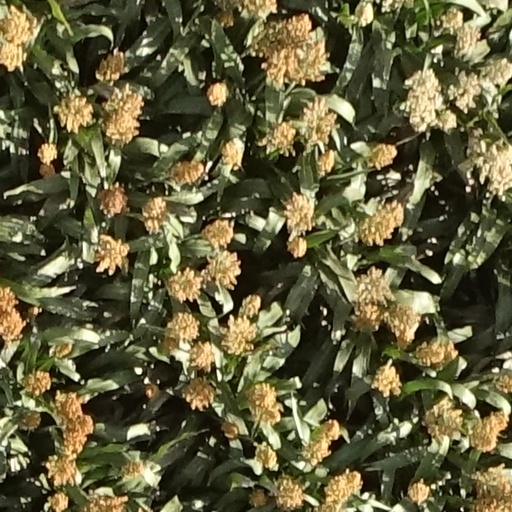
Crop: sorghum